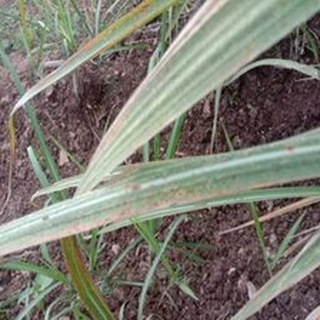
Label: sugarcane_rust